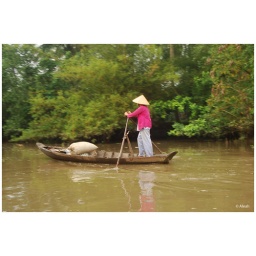
boat woman in the mekong river